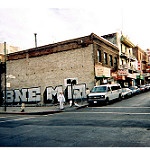
Scene: Outdoor